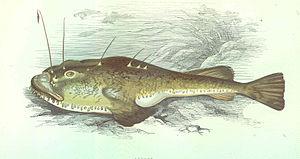
Lo guarracino est une chanson napolitaine populaire écrite sous la forme d'un virelangue de dix-neuf strophes et composée sur un rythme soutenu de tarentelle par des auteurs inconnus au XVIIIᵉ siècle. Elle raconte une histoire d'amours et de querelles entre poissons de la baie de Naples.